Laura Plantation

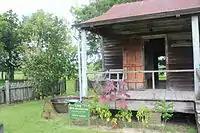
A slave cabin

In the years before the American Civil War, the slave quarters included a slave infirmary, 69 cabins, communal kitchens, and several water wells located along the road. Each slave cabin was occupied by two families, who had separate doors and shared a central double fireplace. Near each cabin they kept a vegetable garden plus a chicken coop and/or pigpen. By the time of the Civil War, there were 186 slaves working the farm. The DuParc Plantation exported commodity crops of indigo, rice, pecans, and sugar cane.